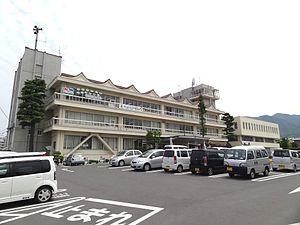
Suzaka est une ville de la préfecture de Nagano, au Japon.